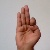
The image shows a hand gesture representing the letter 'F' in Indian Sign Language.